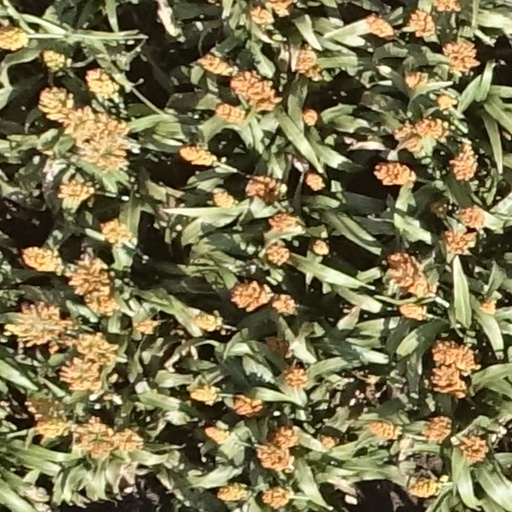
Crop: sorghum